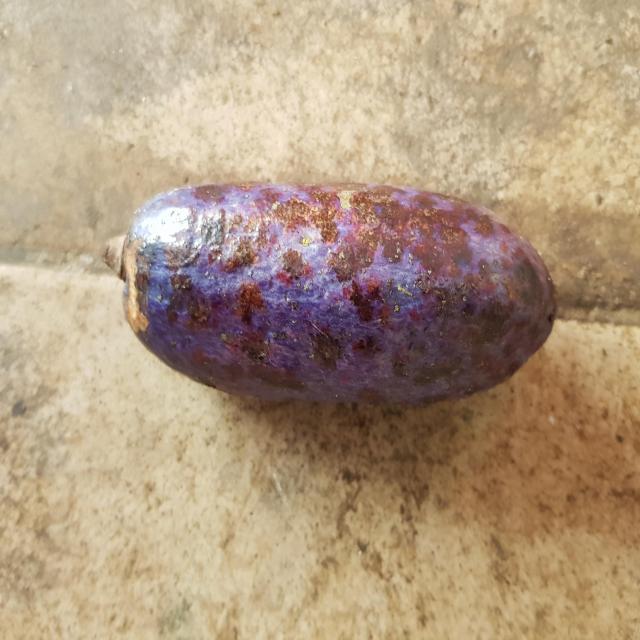
Plum grade: unaffected